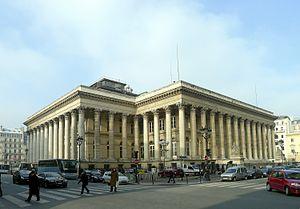
Place de la Bourse (palais Brongniard) - Paris II
Francesco Piranesi, connu également sous le nom francisé de François Piranèse pour avoir fondé en 1798 avec son frère Pietro la Calcographie Piranesi frères, au 296, rue de l'Université puis au 1354, place du Tribunat à Paris, est un dessinateur, graveur aquafortiste, architecte et céramiste italien né à Rome « vers 1758 », année fort crédible de par son baptême le 4 avril 1758. Fils, élève et collaborateur de Giovanni Battista Piranesi, il est mort à Paris le 27 janvier 1810.
La place de la Bourse est une place de Paris située dans le 2ᵉ arrondissement.